Answer in natural language. Which object is closer to the camera taking this photo, DeskLamp or dark frame red plaid blanket bed? Choose between the following options: dark frame red plaid blanket bed or DeskLamp
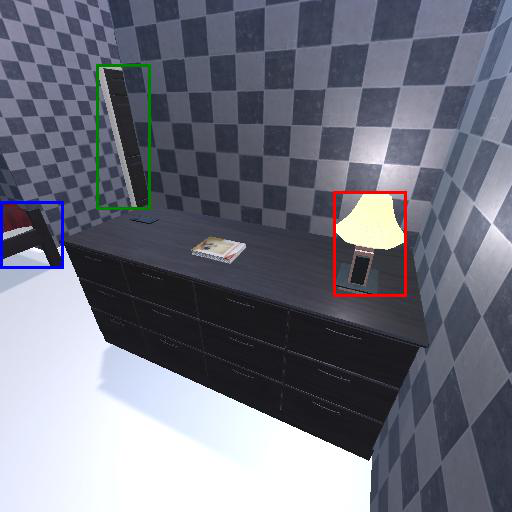
<answer>DeskLamp</answer>